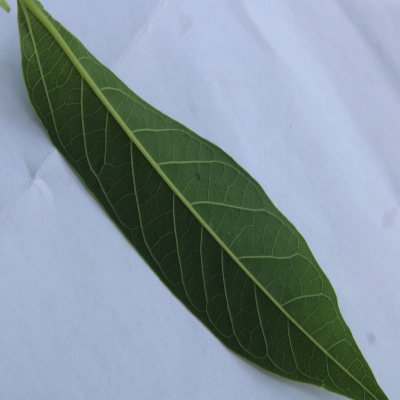
Crop: Cassava
Condition: healthy